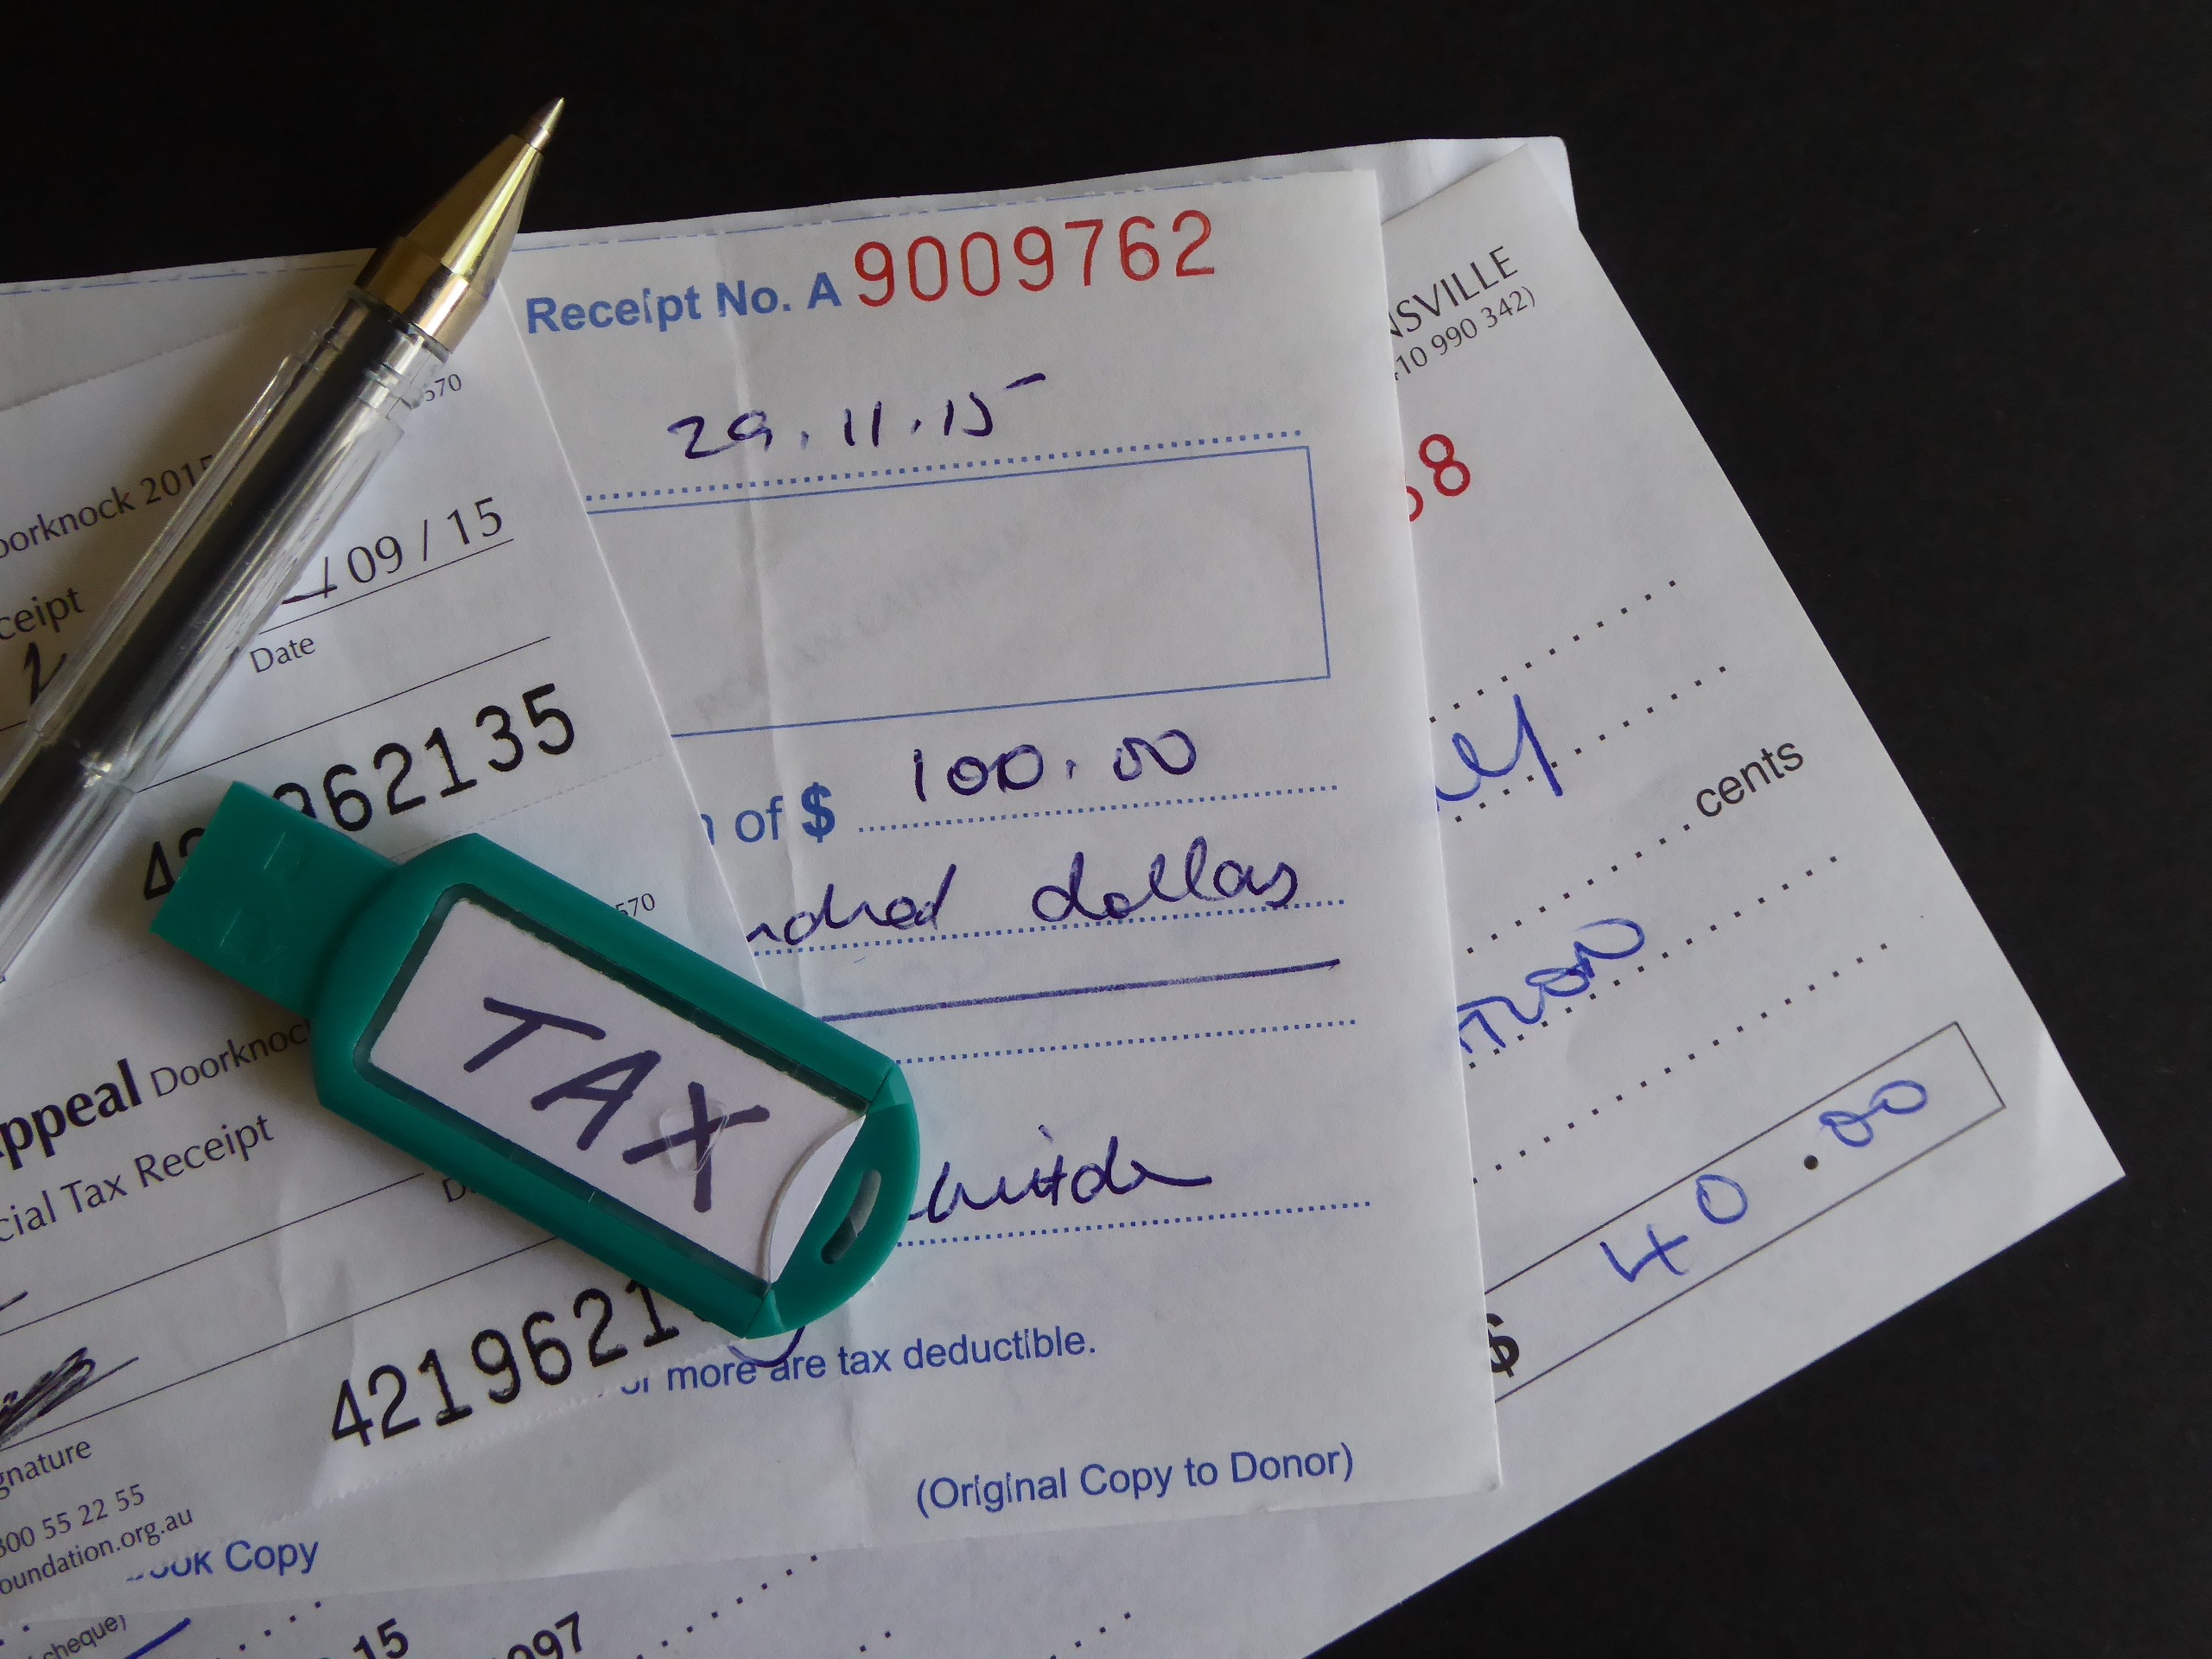
writing, receipt, giving, charity, label, brand, document, tax, give, taxes, donation, donate, taxation, deduction